John Gendall

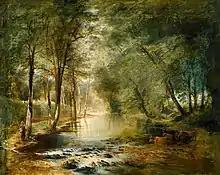
"View on the Avon" by Gendall

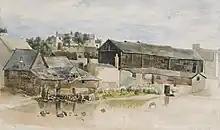
'‘Head Weir Mills’. This watercolour on paper depicts a series of mill buildings near the Head Weir, Exeter

On 19 January 1824 he married the widow of fellow artist Daniel Havell (1785-1822), Maria Alice Havell (née Wilmot) (1796-1873), daughter of Dr. Samuel & Martha (née Russell) Wilmot at St Martin-in-the-Fields on Trafalgar Square. That same year he also left his employment with Ackermann and returned to his home town with his new wife, where he exhibited a large view of the Thames in the Exeter Art Exhibition. Gendall went into partnership with W. Cole, who ran the shop that had been responsible for him being initially discovered. Gendall and his wife lived at 10–11 Cathedral Close. The elder Cole was able to call on Gendall's experience, and the partnership continued until the business went bankrupt and Cole retired. Gendall then launched a similar business based at an Exeter coffee house called Mol's Coffee House.